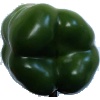
Label: green_pepper